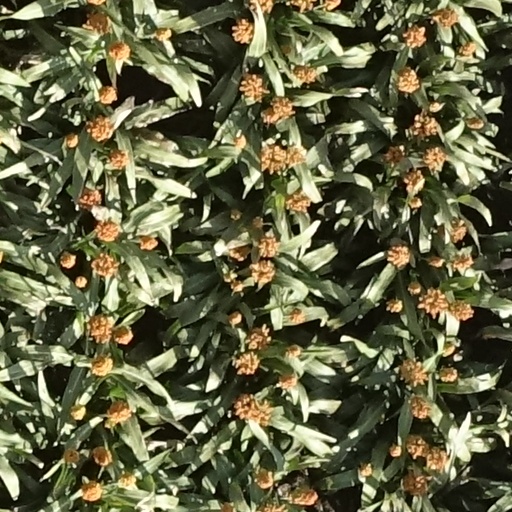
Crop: sorghum